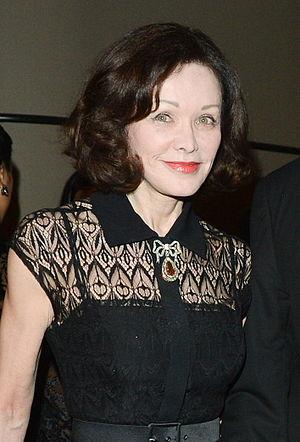
Barbara Joan Estelle Amiel, Lady Black of Crossharbour est une écrivaine et journaliste canado-britannique.